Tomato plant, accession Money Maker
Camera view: bottom (45 deg); turntable rotation: 180 degrees
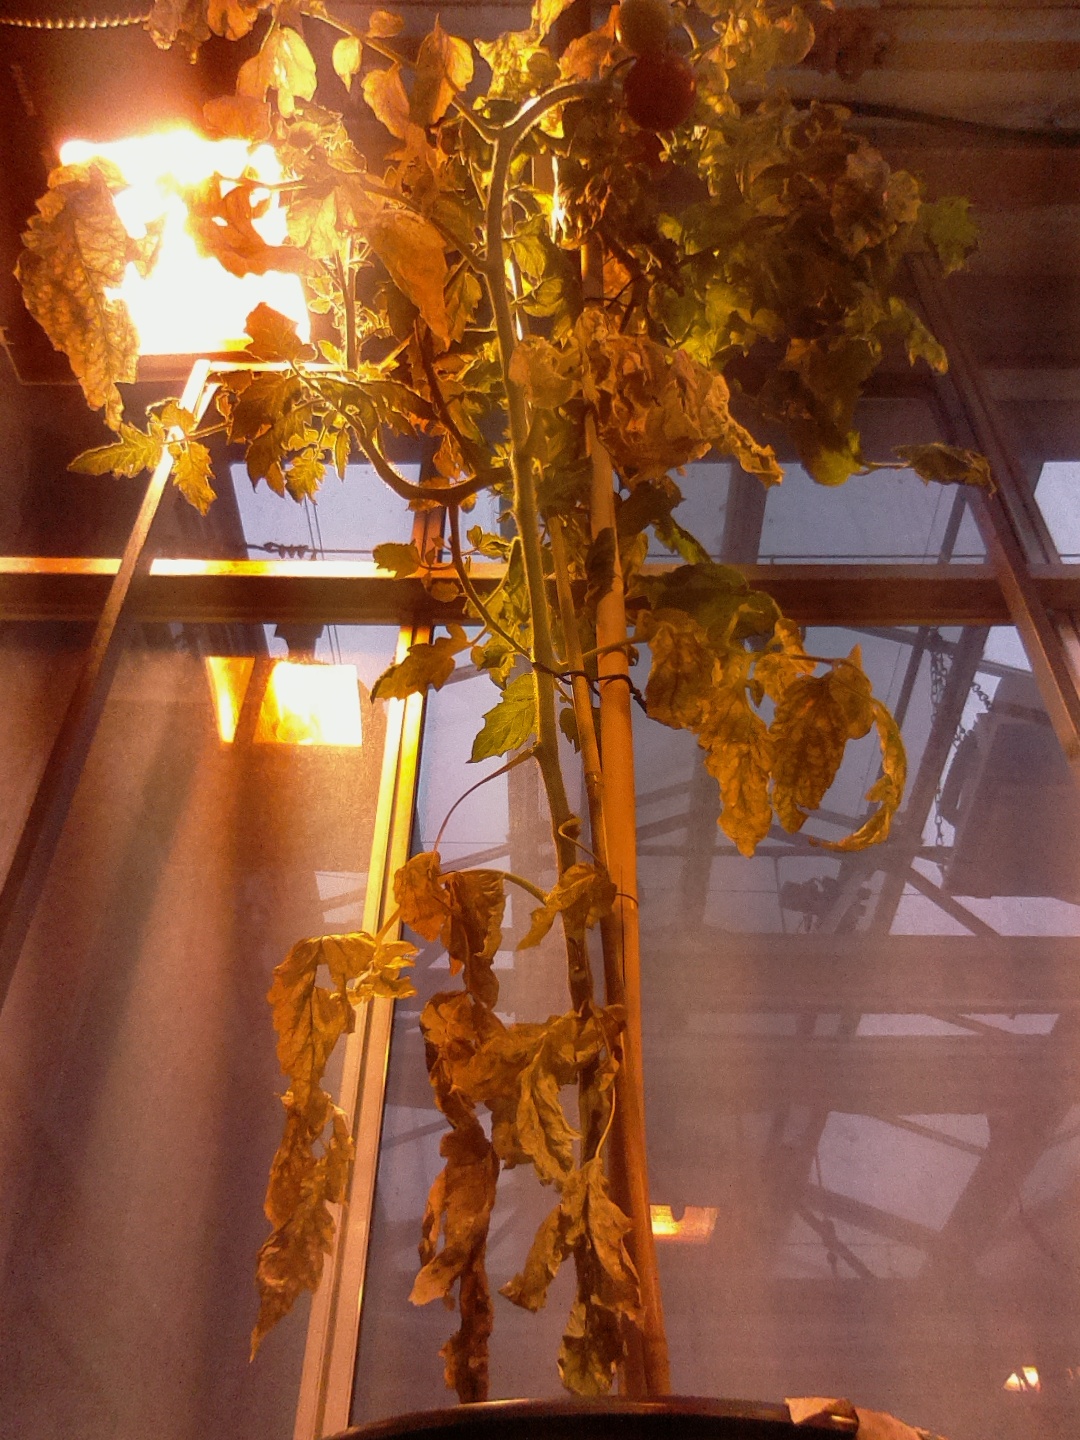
BBCH growth stage 87: 70%-80% of fruits show typical fully ripe color